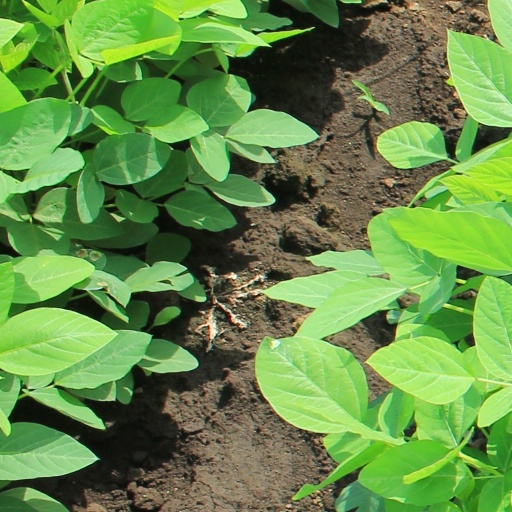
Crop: soybean